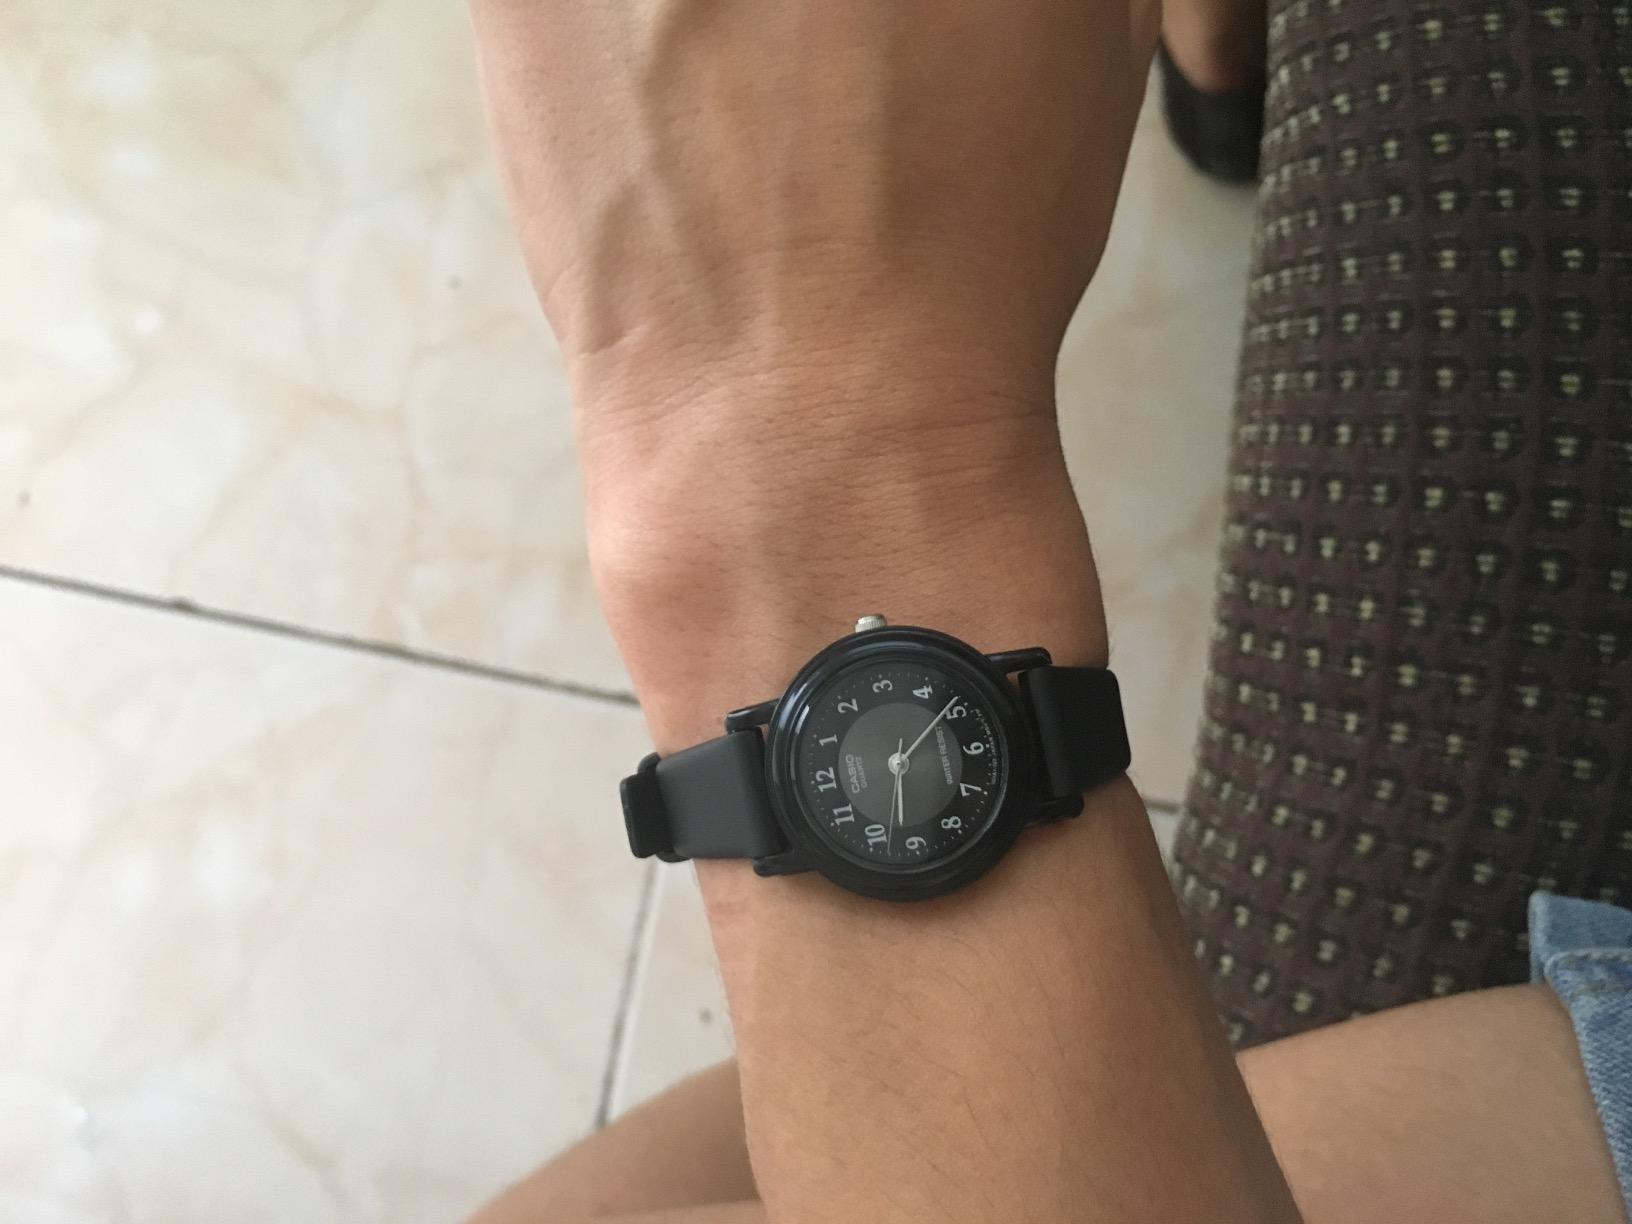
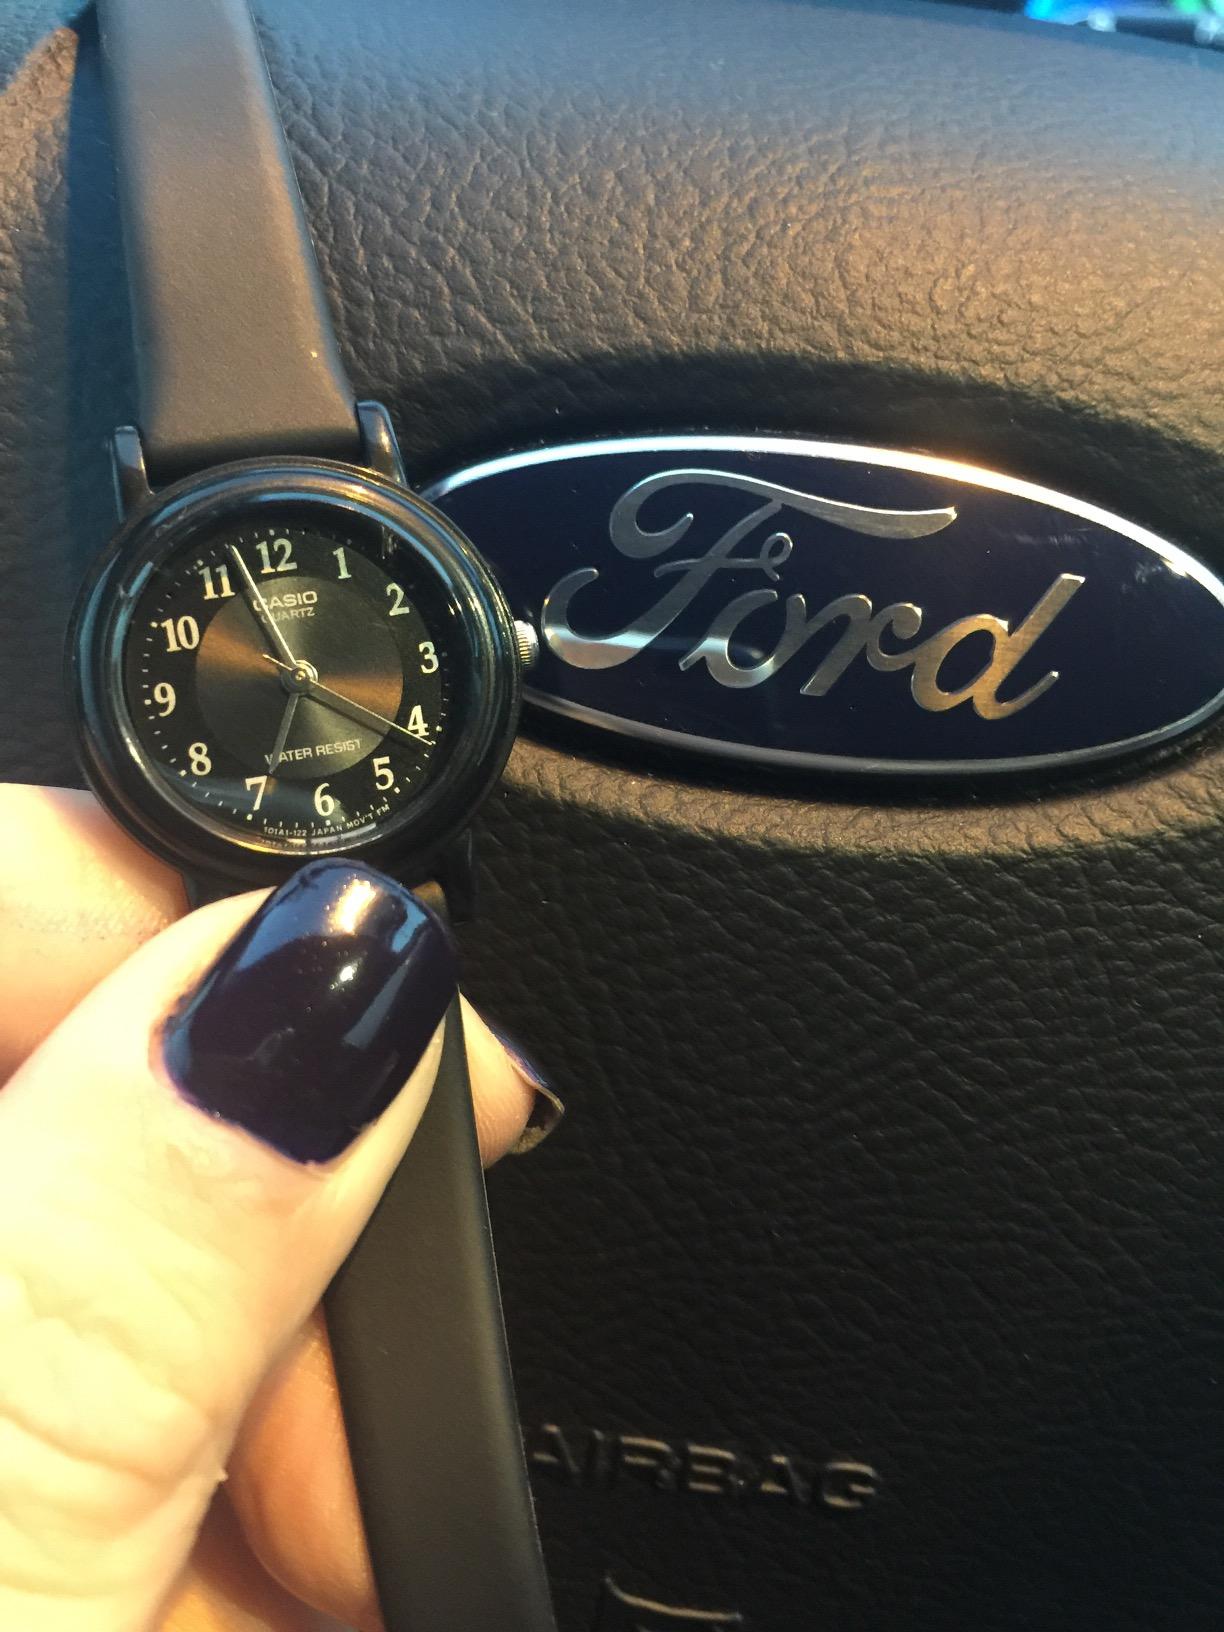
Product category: accessories_watch
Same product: yes